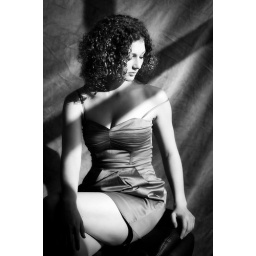
Rachelle in her green dress